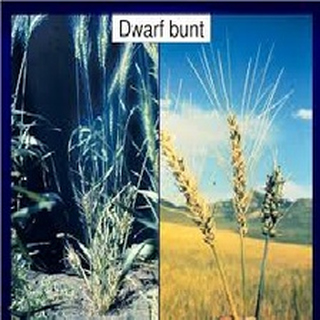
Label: wheat_smut